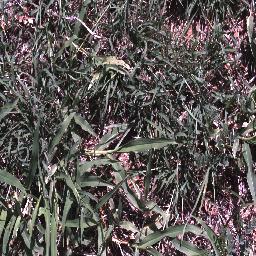
Label: negative